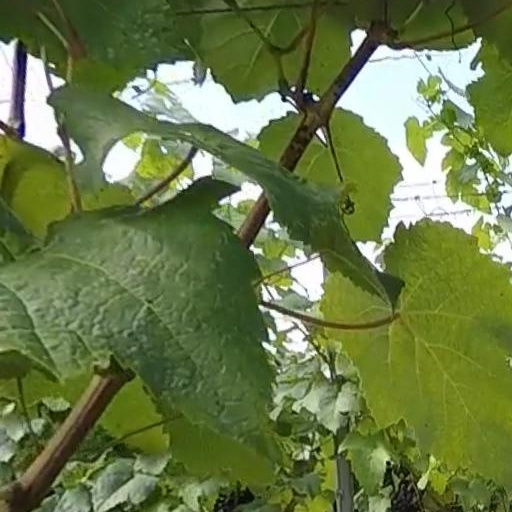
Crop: grape